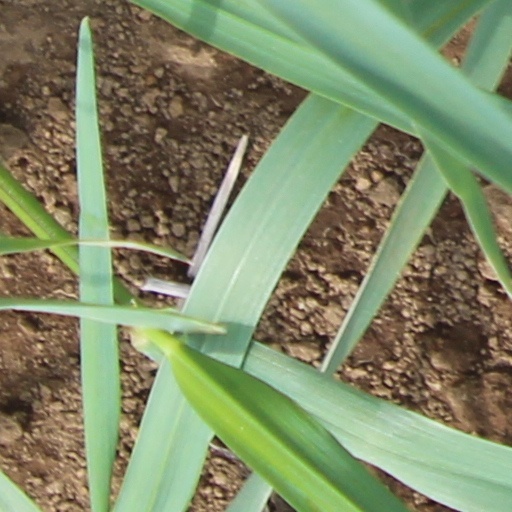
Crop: wheat